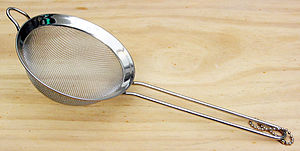
Si (filter)
En si lavet af metal.
En si eller sigte er en beholder med huller i, som gør det muligt at filtrere en delmængde fra en mængde. Hvilken delmængde, der filtreres fra, afhænger af siens hullers størrelse og form.